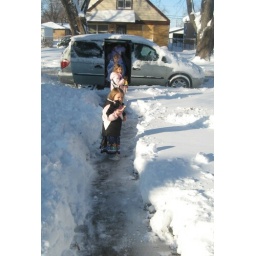
Up to Noelle's waist. Jeremy had to do the sidewalk and around the van after the snowfall the day and night before.